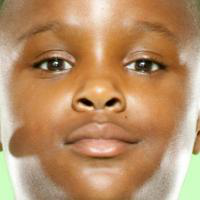
Age group: age 01-10